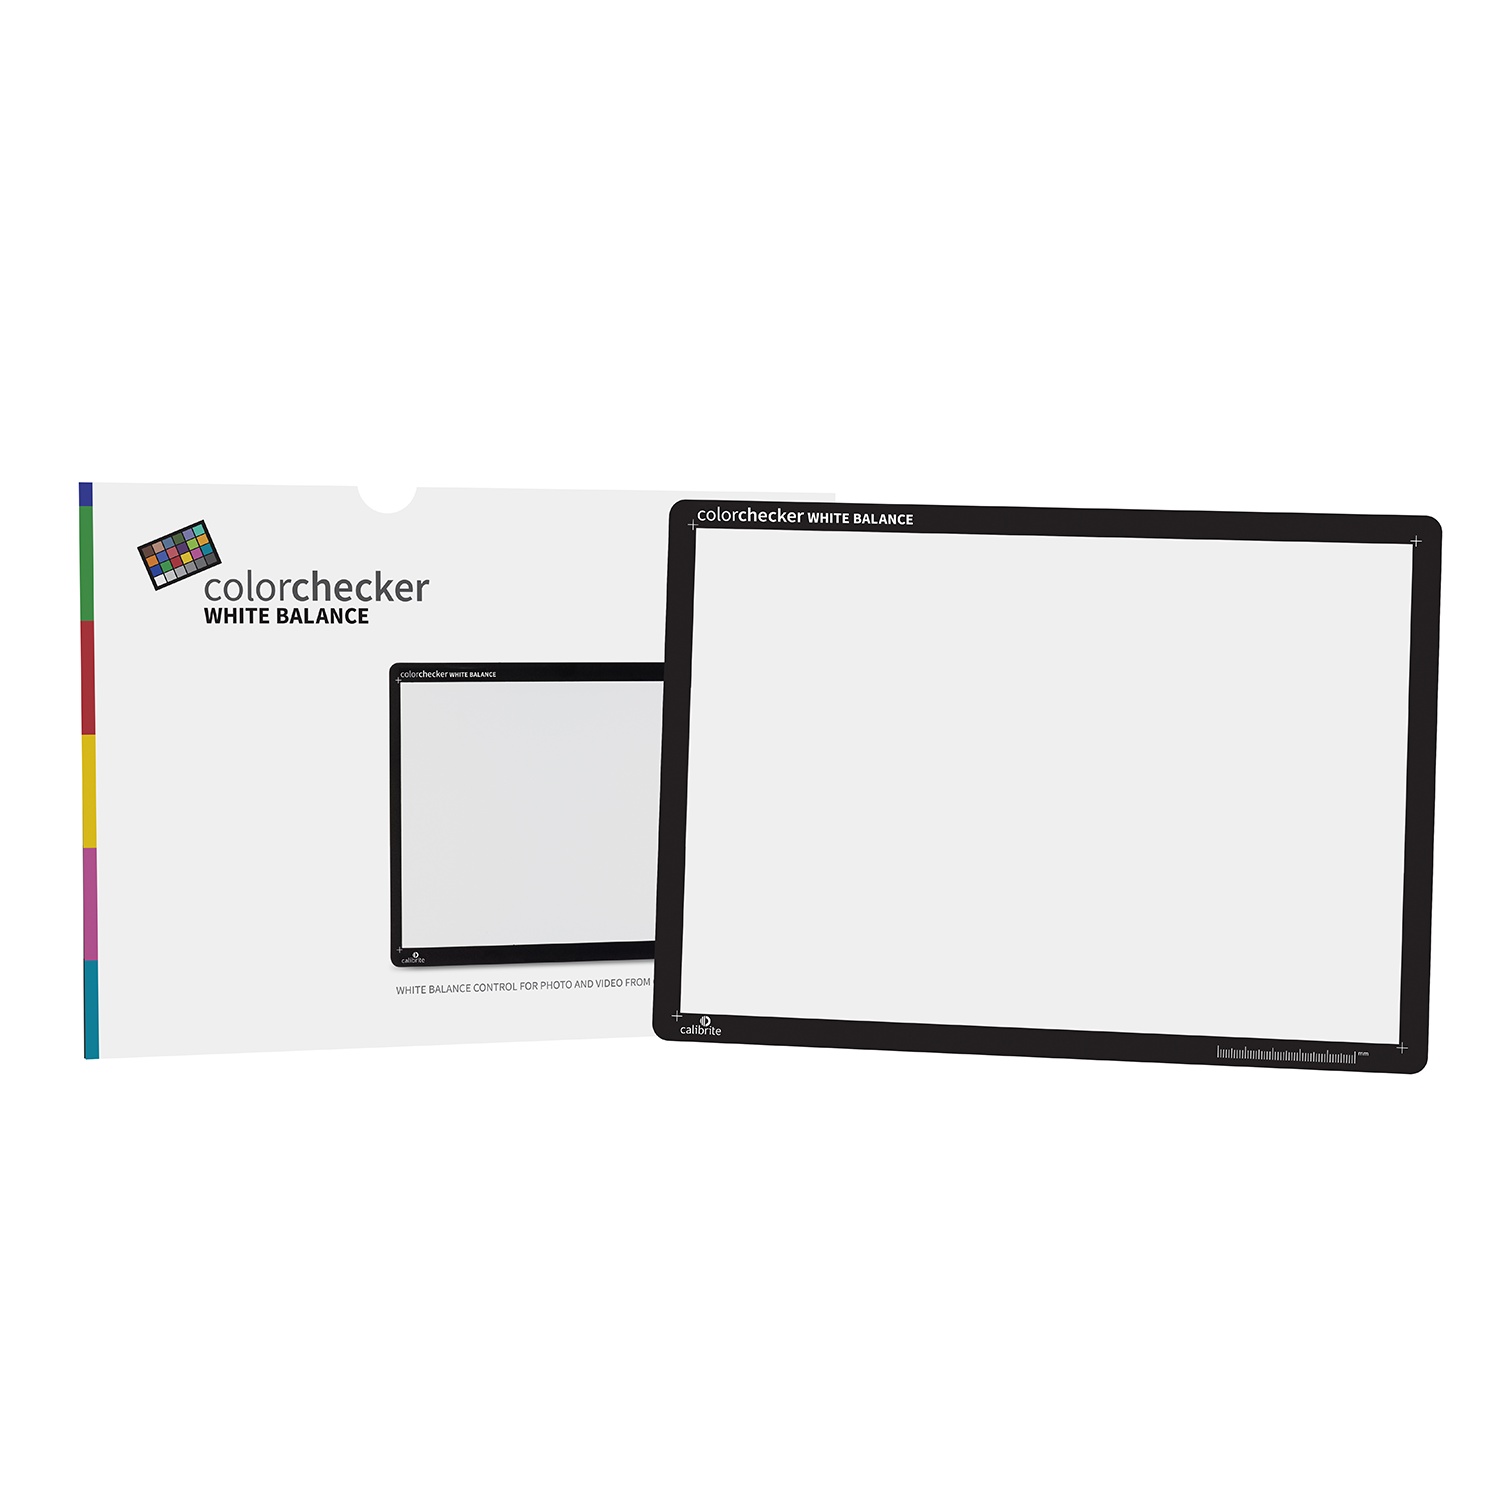
Calibrite ColorChecker White Balance
Brand: Calibrite
Calibrite ColorChecker White Balance White Balance Control for Photo and Video from Capture to Edit The ColorChecker White Balance target is spectrally neutral to deliver accurate white reproduction for both photo and video workflows. Use it to perform custom in-camera white balance to guarantee precise, uniform, neutral white - under any lighting condition. Ideal for photographers and filmmakers. ColorChecker White Balance is a full-size version of the white balance target included in both ColorChecker Passport products. The actual colour of the target is a light gray which provides the best white balance result. You’ll be able to: Eliminate colour casts Improve the colour preview on your camera’s display so your histograms are more reliable Make post production colour editing faster and easier by eliminating the need to neutralize each image individually The ColorChecker White Balance target delivers accurate white reproduction. As lighting conditions change, your camera shifts the way it reproduces white; resulting in colour shifts in your photos or video footage. Most white balance targets aren’t neutral and could cause colours to shift under different lighting conditions. But the ColorChecker White Balance target is a scientifically engineered, absolute neutral white reference that prevents colour shifts and provides precise, uniform surface that is spectrally neutral – in any lighting condition. That means you can be confident the image or footage you capture is as close to real life as possible. ColorChecker White Balance also gives you a way to adjust your digital camera's colour sensitivity to exactly match the ambient lighting conditions; in effect, change what that the camera “sees.” The perceived colour of white changes based on ambient conditions—outdoor it is perceived to be cooler, indoor it is perceived to be warmer, and under fluorescent light, greener. Even in a controlled studio environment, this can be a problem. Whether on location or in your studio, establishing an accurate custom white balance before each photo session or video shoot ensures accurate colours from the start. Setting a custom white balance for each lighting situation will make the previews on your camera’s built in display more colour correct, make your histograms more reliable, and speed up post production colour editing. Raw shooters can capture anytime during the session to gain these benefits, while JPEG shooters should make it your first shot. Why can’t I use just any white object? White balancing on a piece of paper or other gray element in the scene may seem like a simple workaround, but most objects are not actually neutral under all lighting conditions; and they’re certainly not consistent. An inaccurate white balance will result in colour casts and a lack of consistency between lighting conditions.
Category: Electronics > Video > Video Accessories > Computer Monitor Accessories > Color Calibrators